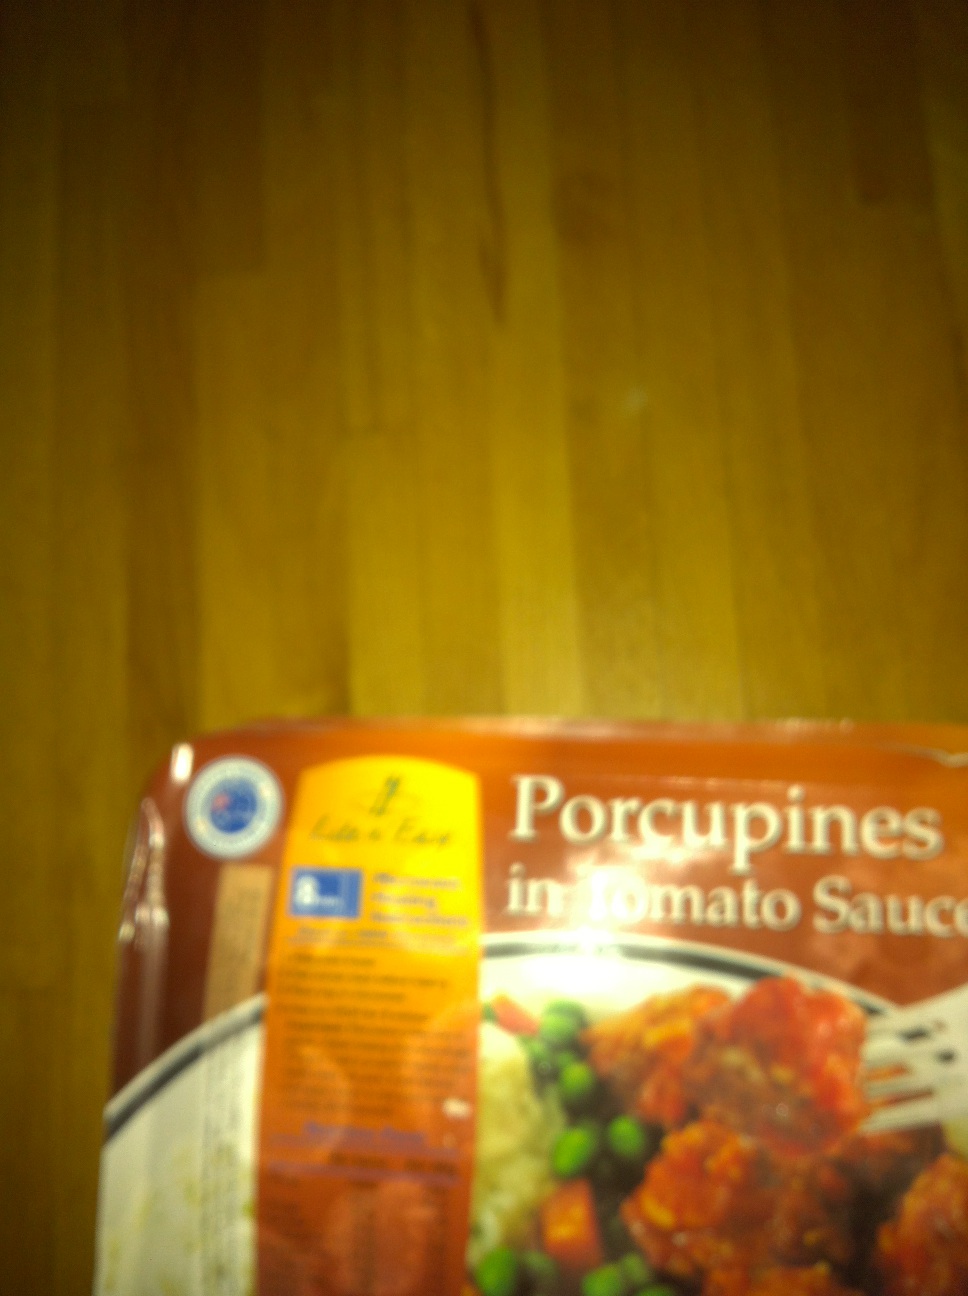Question: What is in this box?
Answer: porcupines in tomato sauce